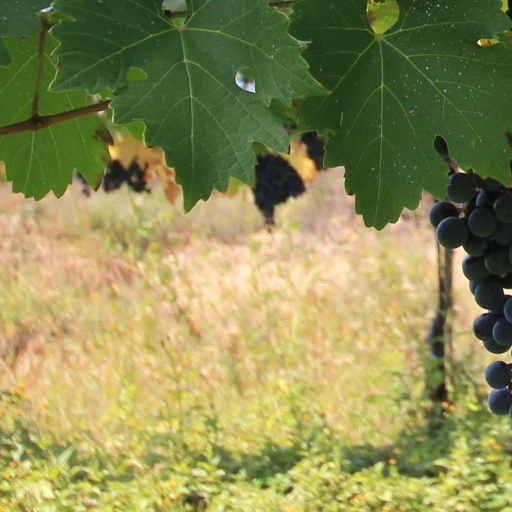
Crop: grape